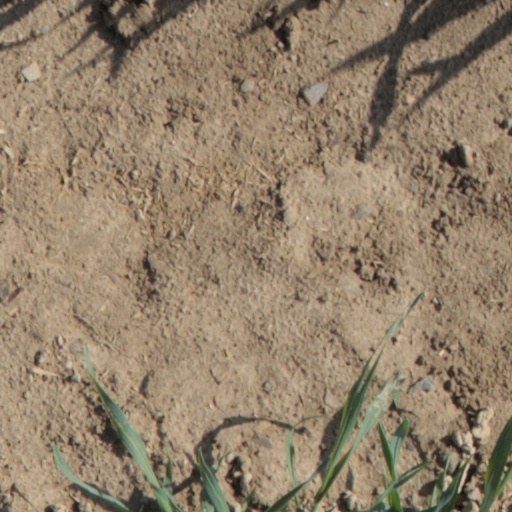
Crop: wheat